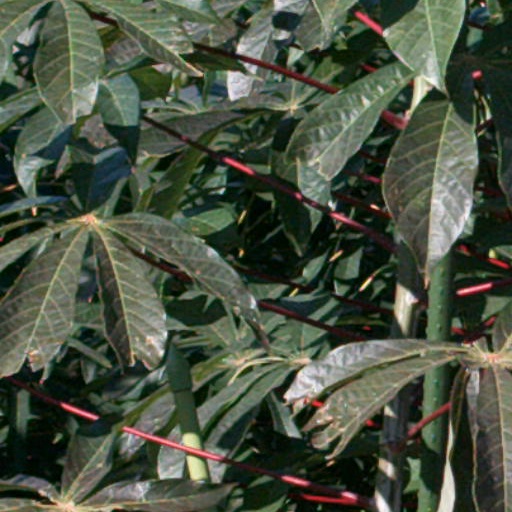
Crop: cassava